Geldrop Castle

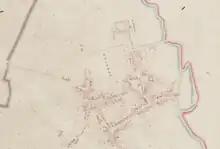
Geldrop Castle with the keep on a 1811-1832 map.

The first construction of the castle is generally dated to 1350. The later ground plan could allow for an earlier motte-and-bailey castle, but archaeological excavations did not find remains from before the 14th century, making a motte very unlikely.